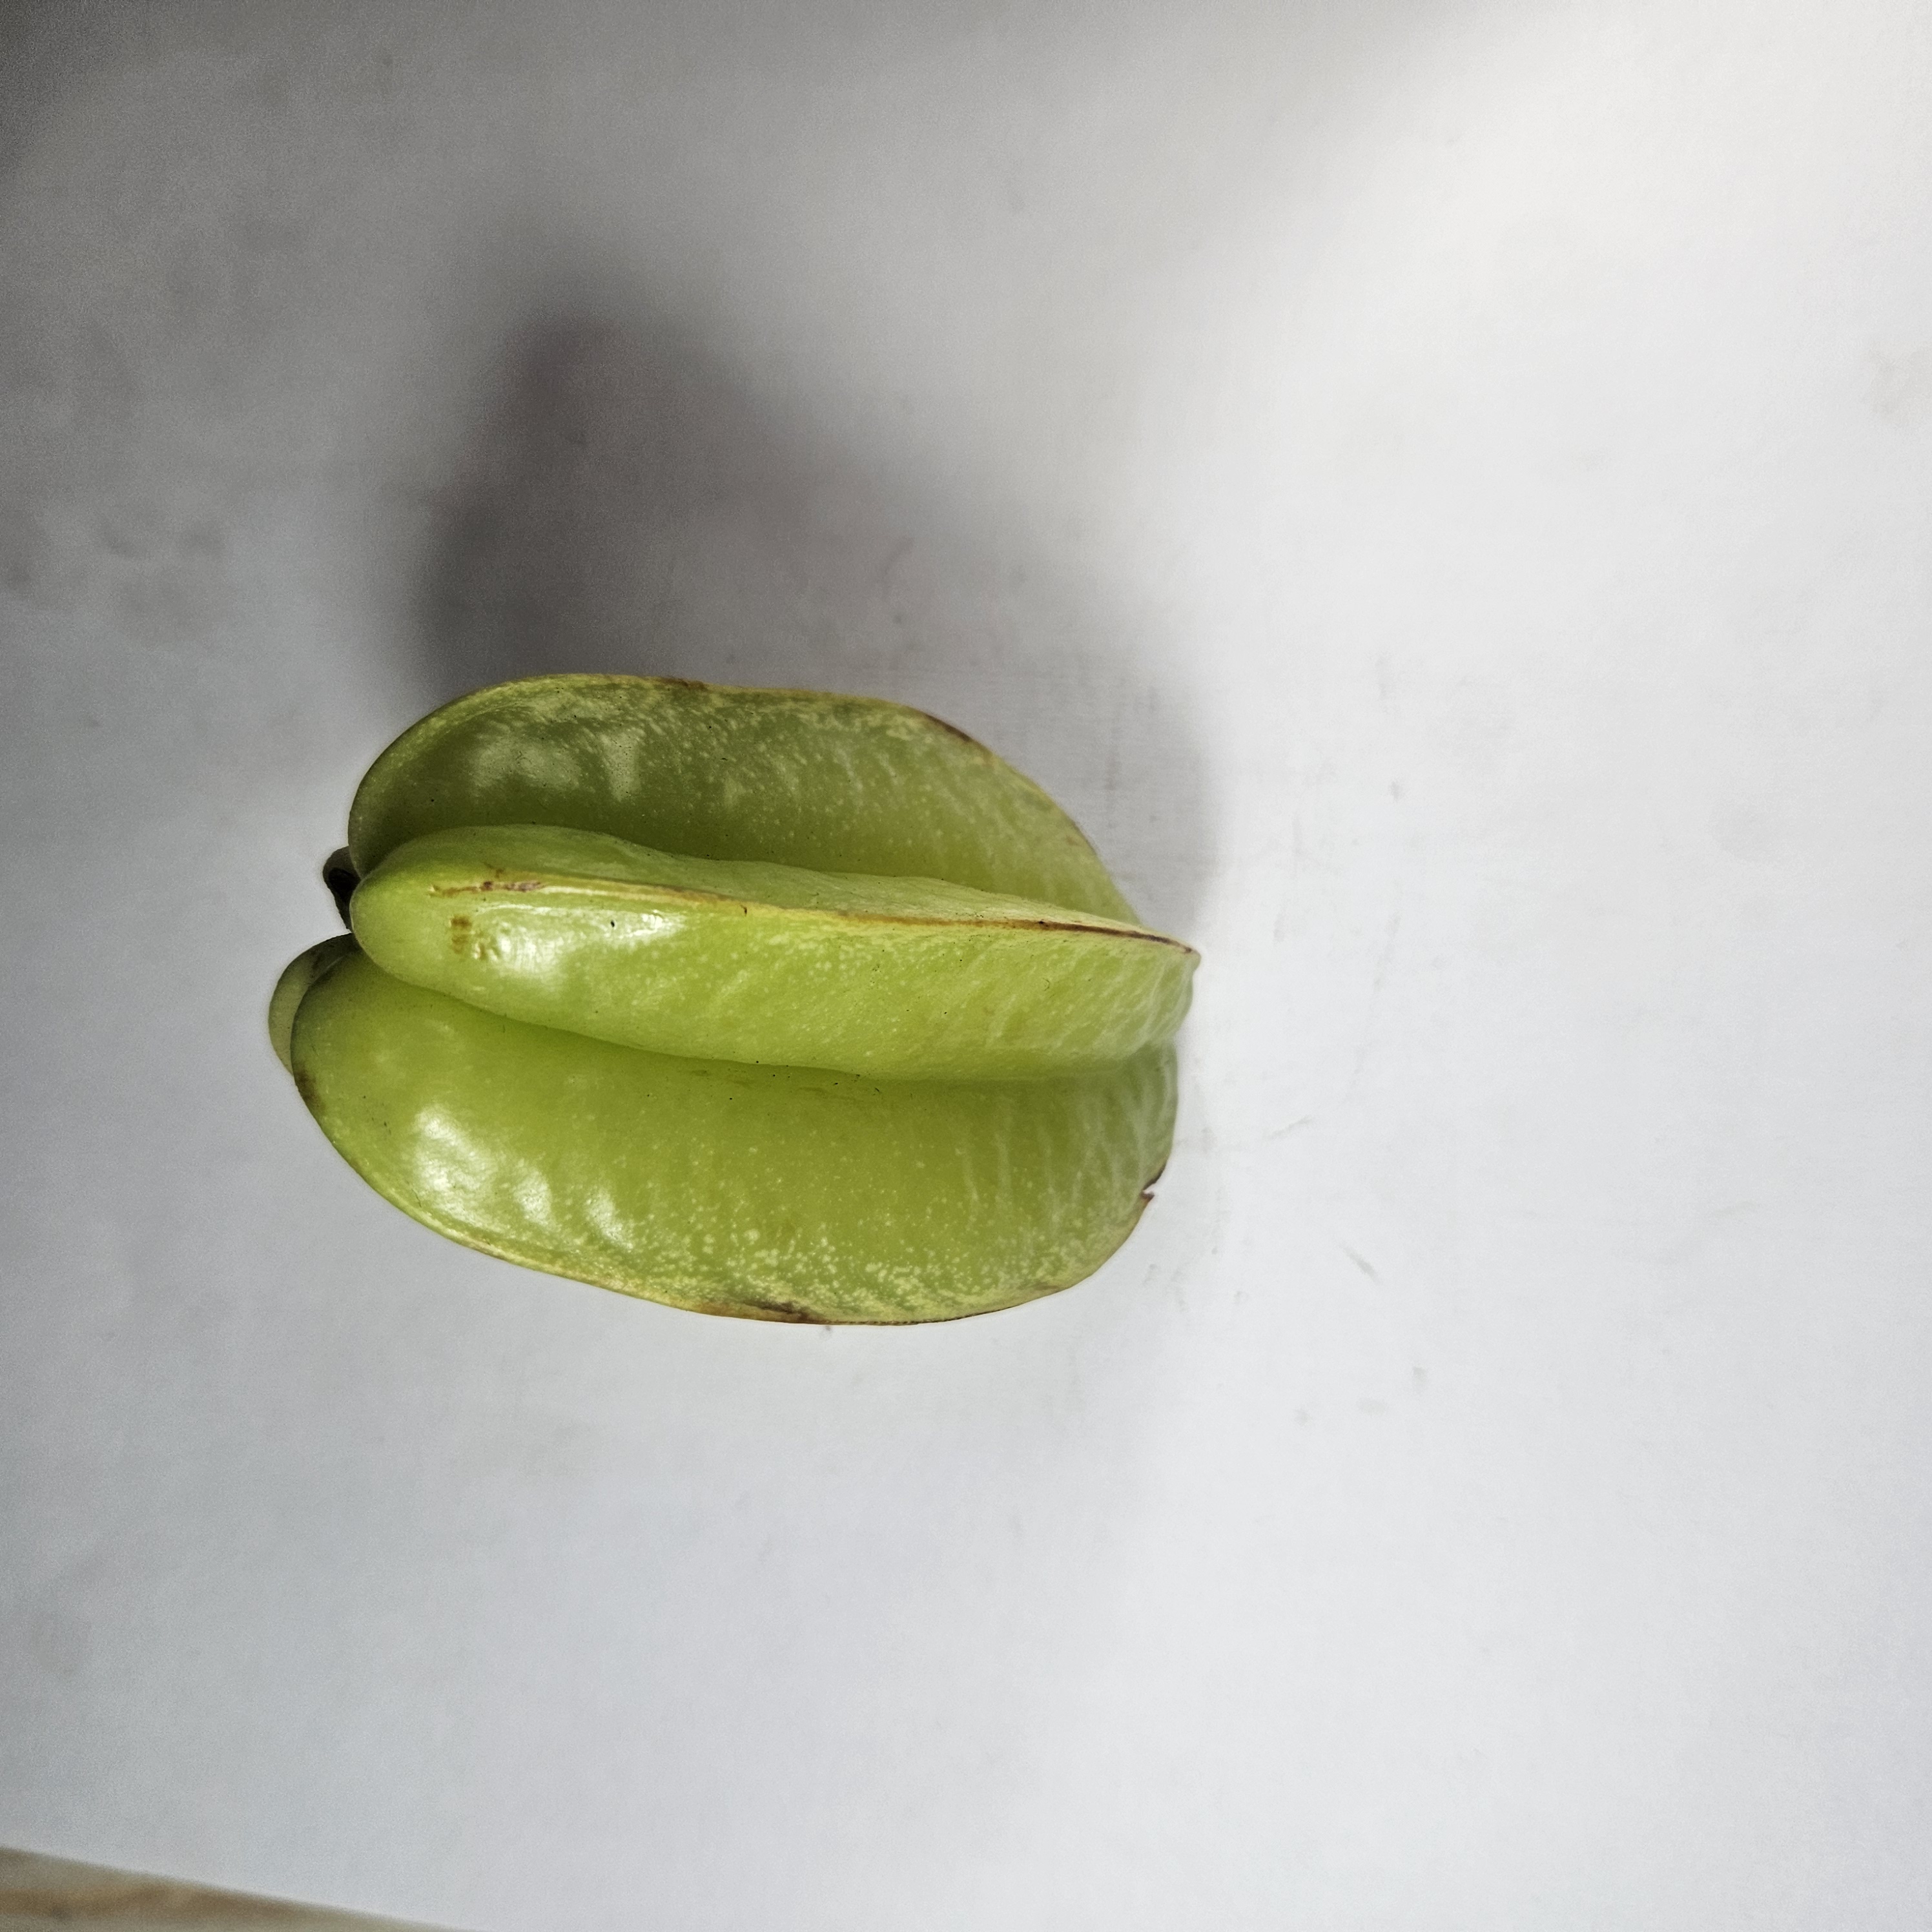
Label: Healthy Fruits